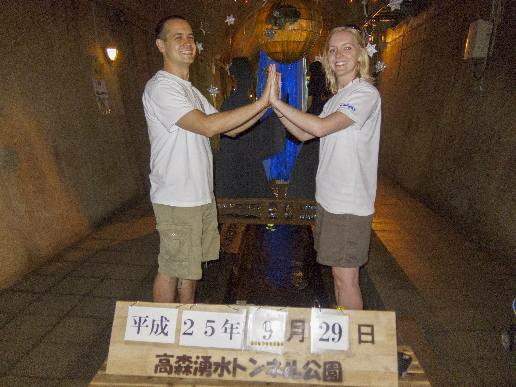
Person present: Yes